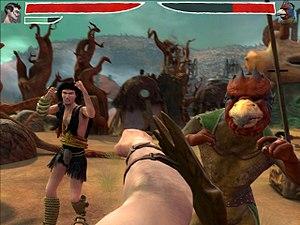
Zeno Clash est un jeu vidéo développé par le studio chilien ACE Team sorti en 2009 sur PC. Il a ensuite été adapté sur Xbox Live Arcade sous le nom de Zeno Clash: Ultimate Edition.
Source est un moteur de jeu 3D de la société Valve Software et utilisé depuis 2004 pour les besoins de ses jeux. C'est un moteur complet qui prend en charge graphisme, son, réseau et physiques. Cette technologie est également proposée à d'autres sociétés, ou aux développeurs amateurs par la mise à disposition d'un kit de développement.